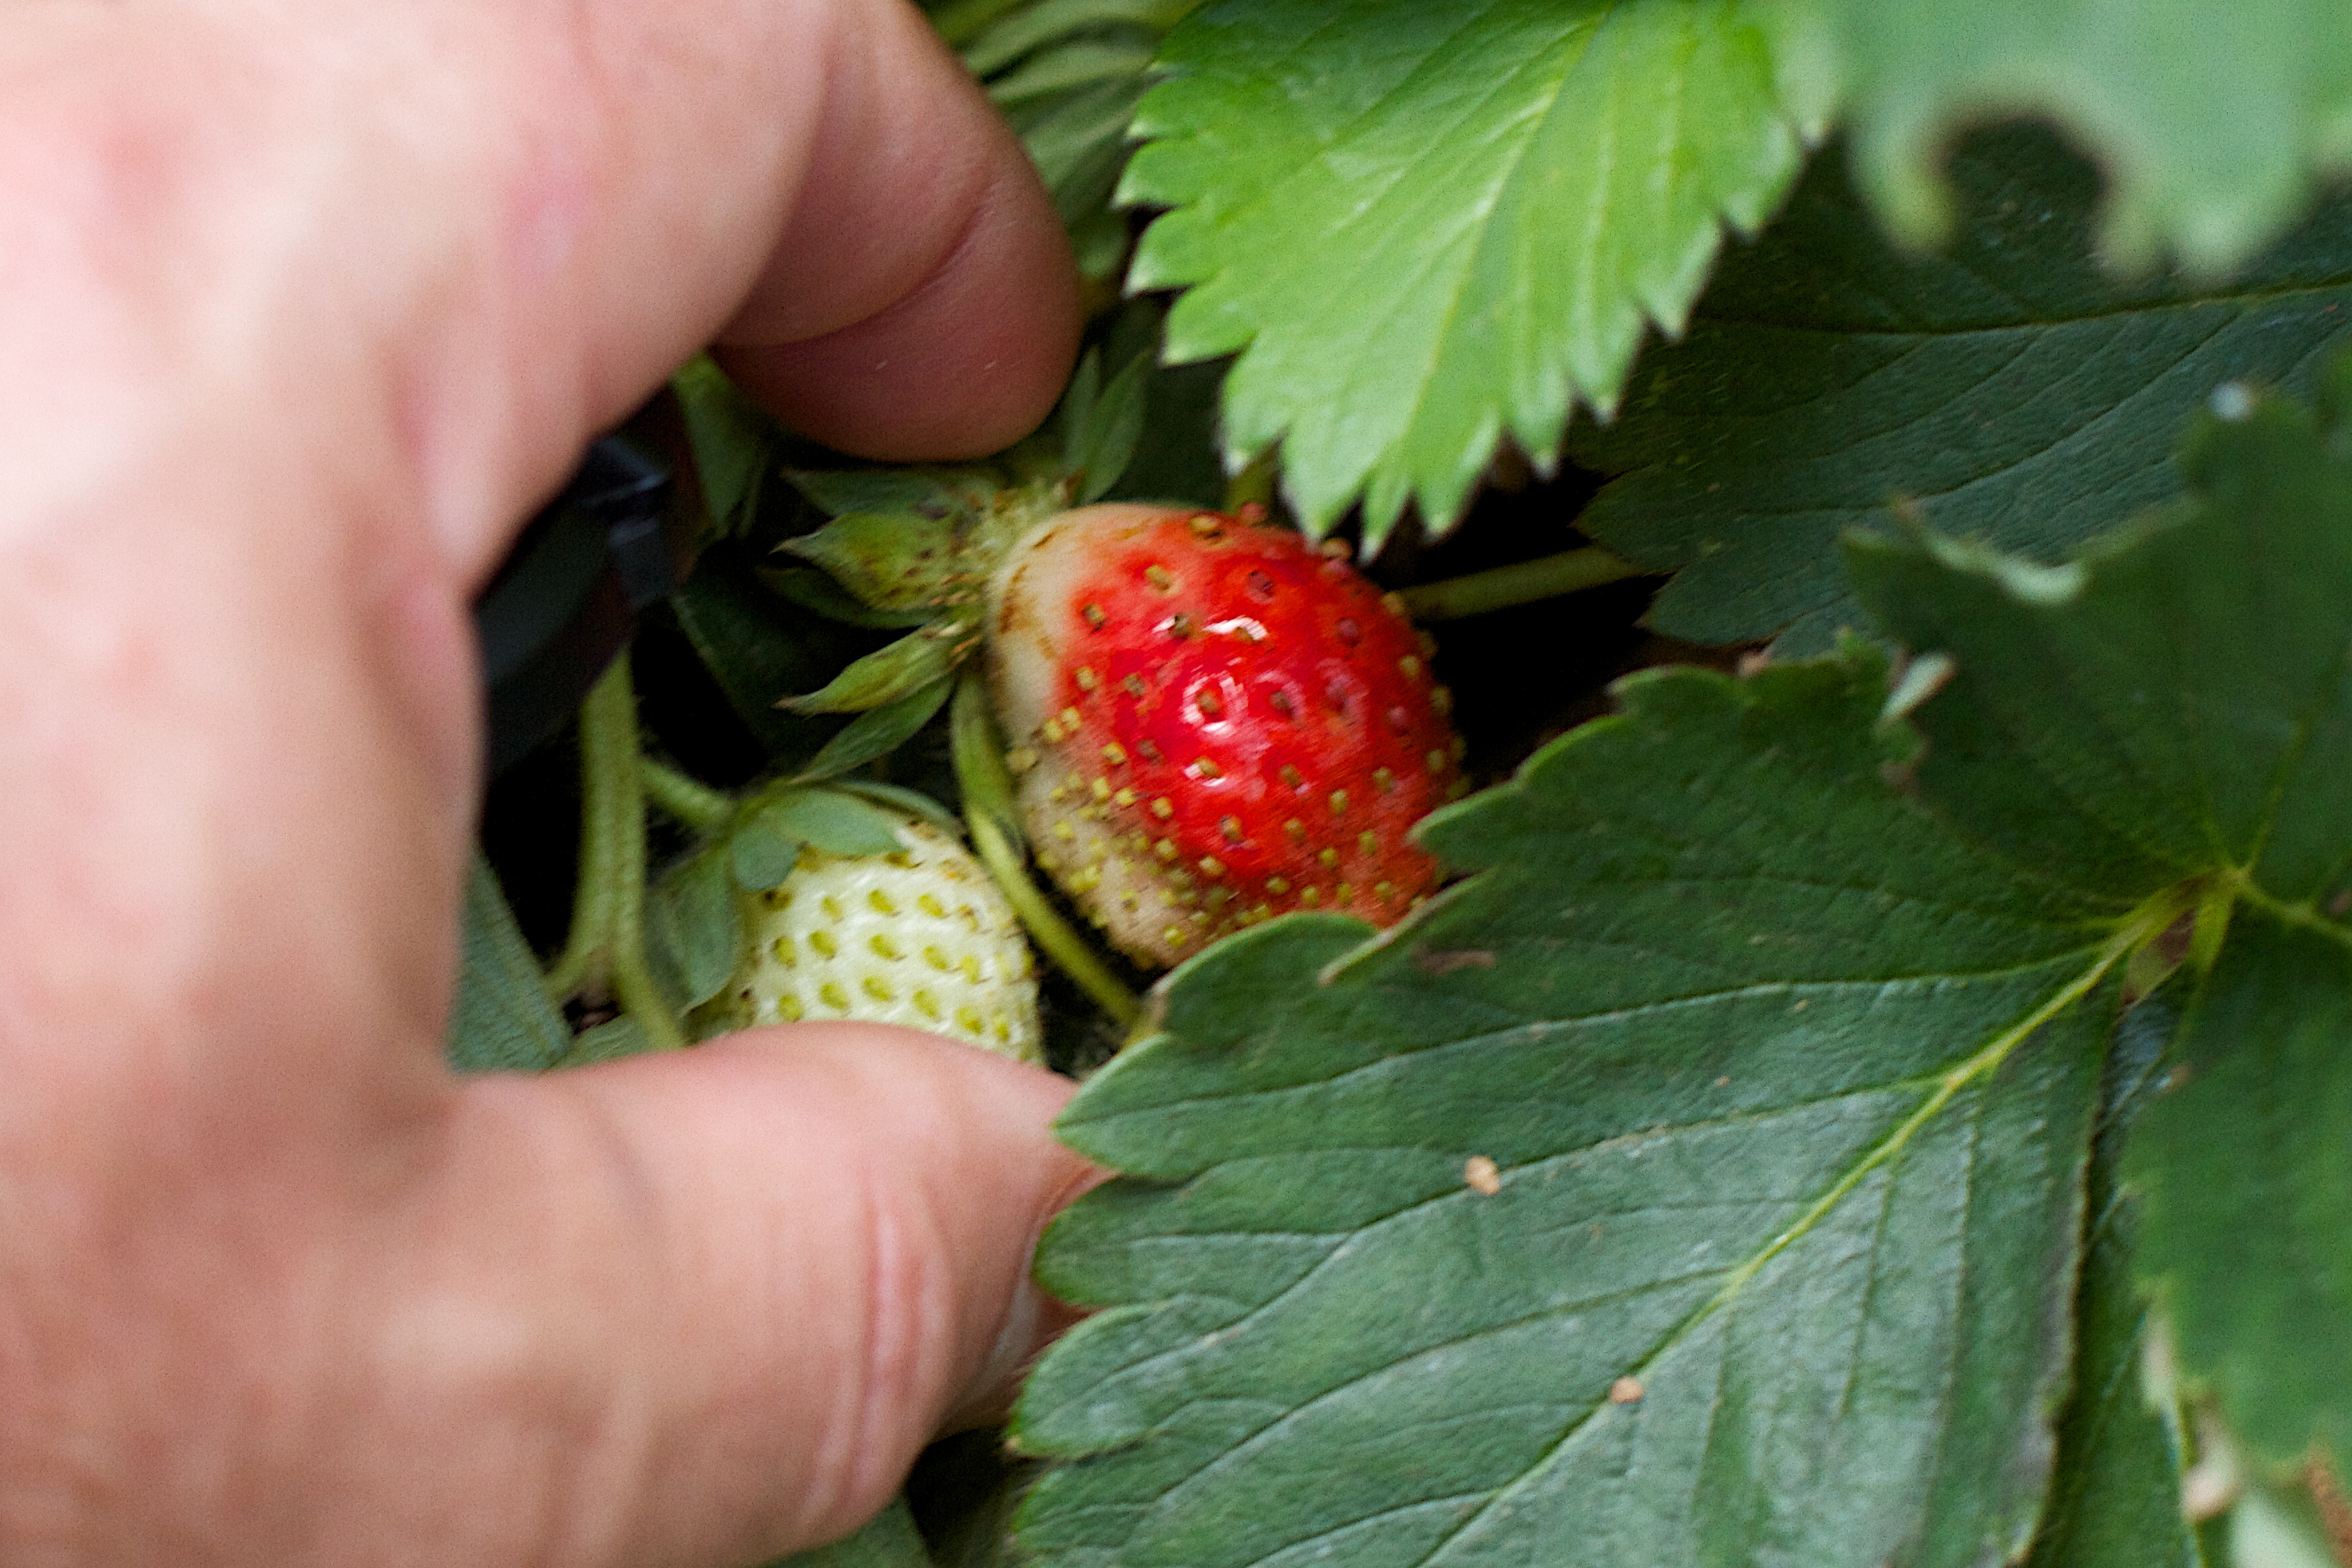
plant, fruit, berry, leaf, flower, food, produce, blackberry, strawberry, strawberries, flowering plant, land plant